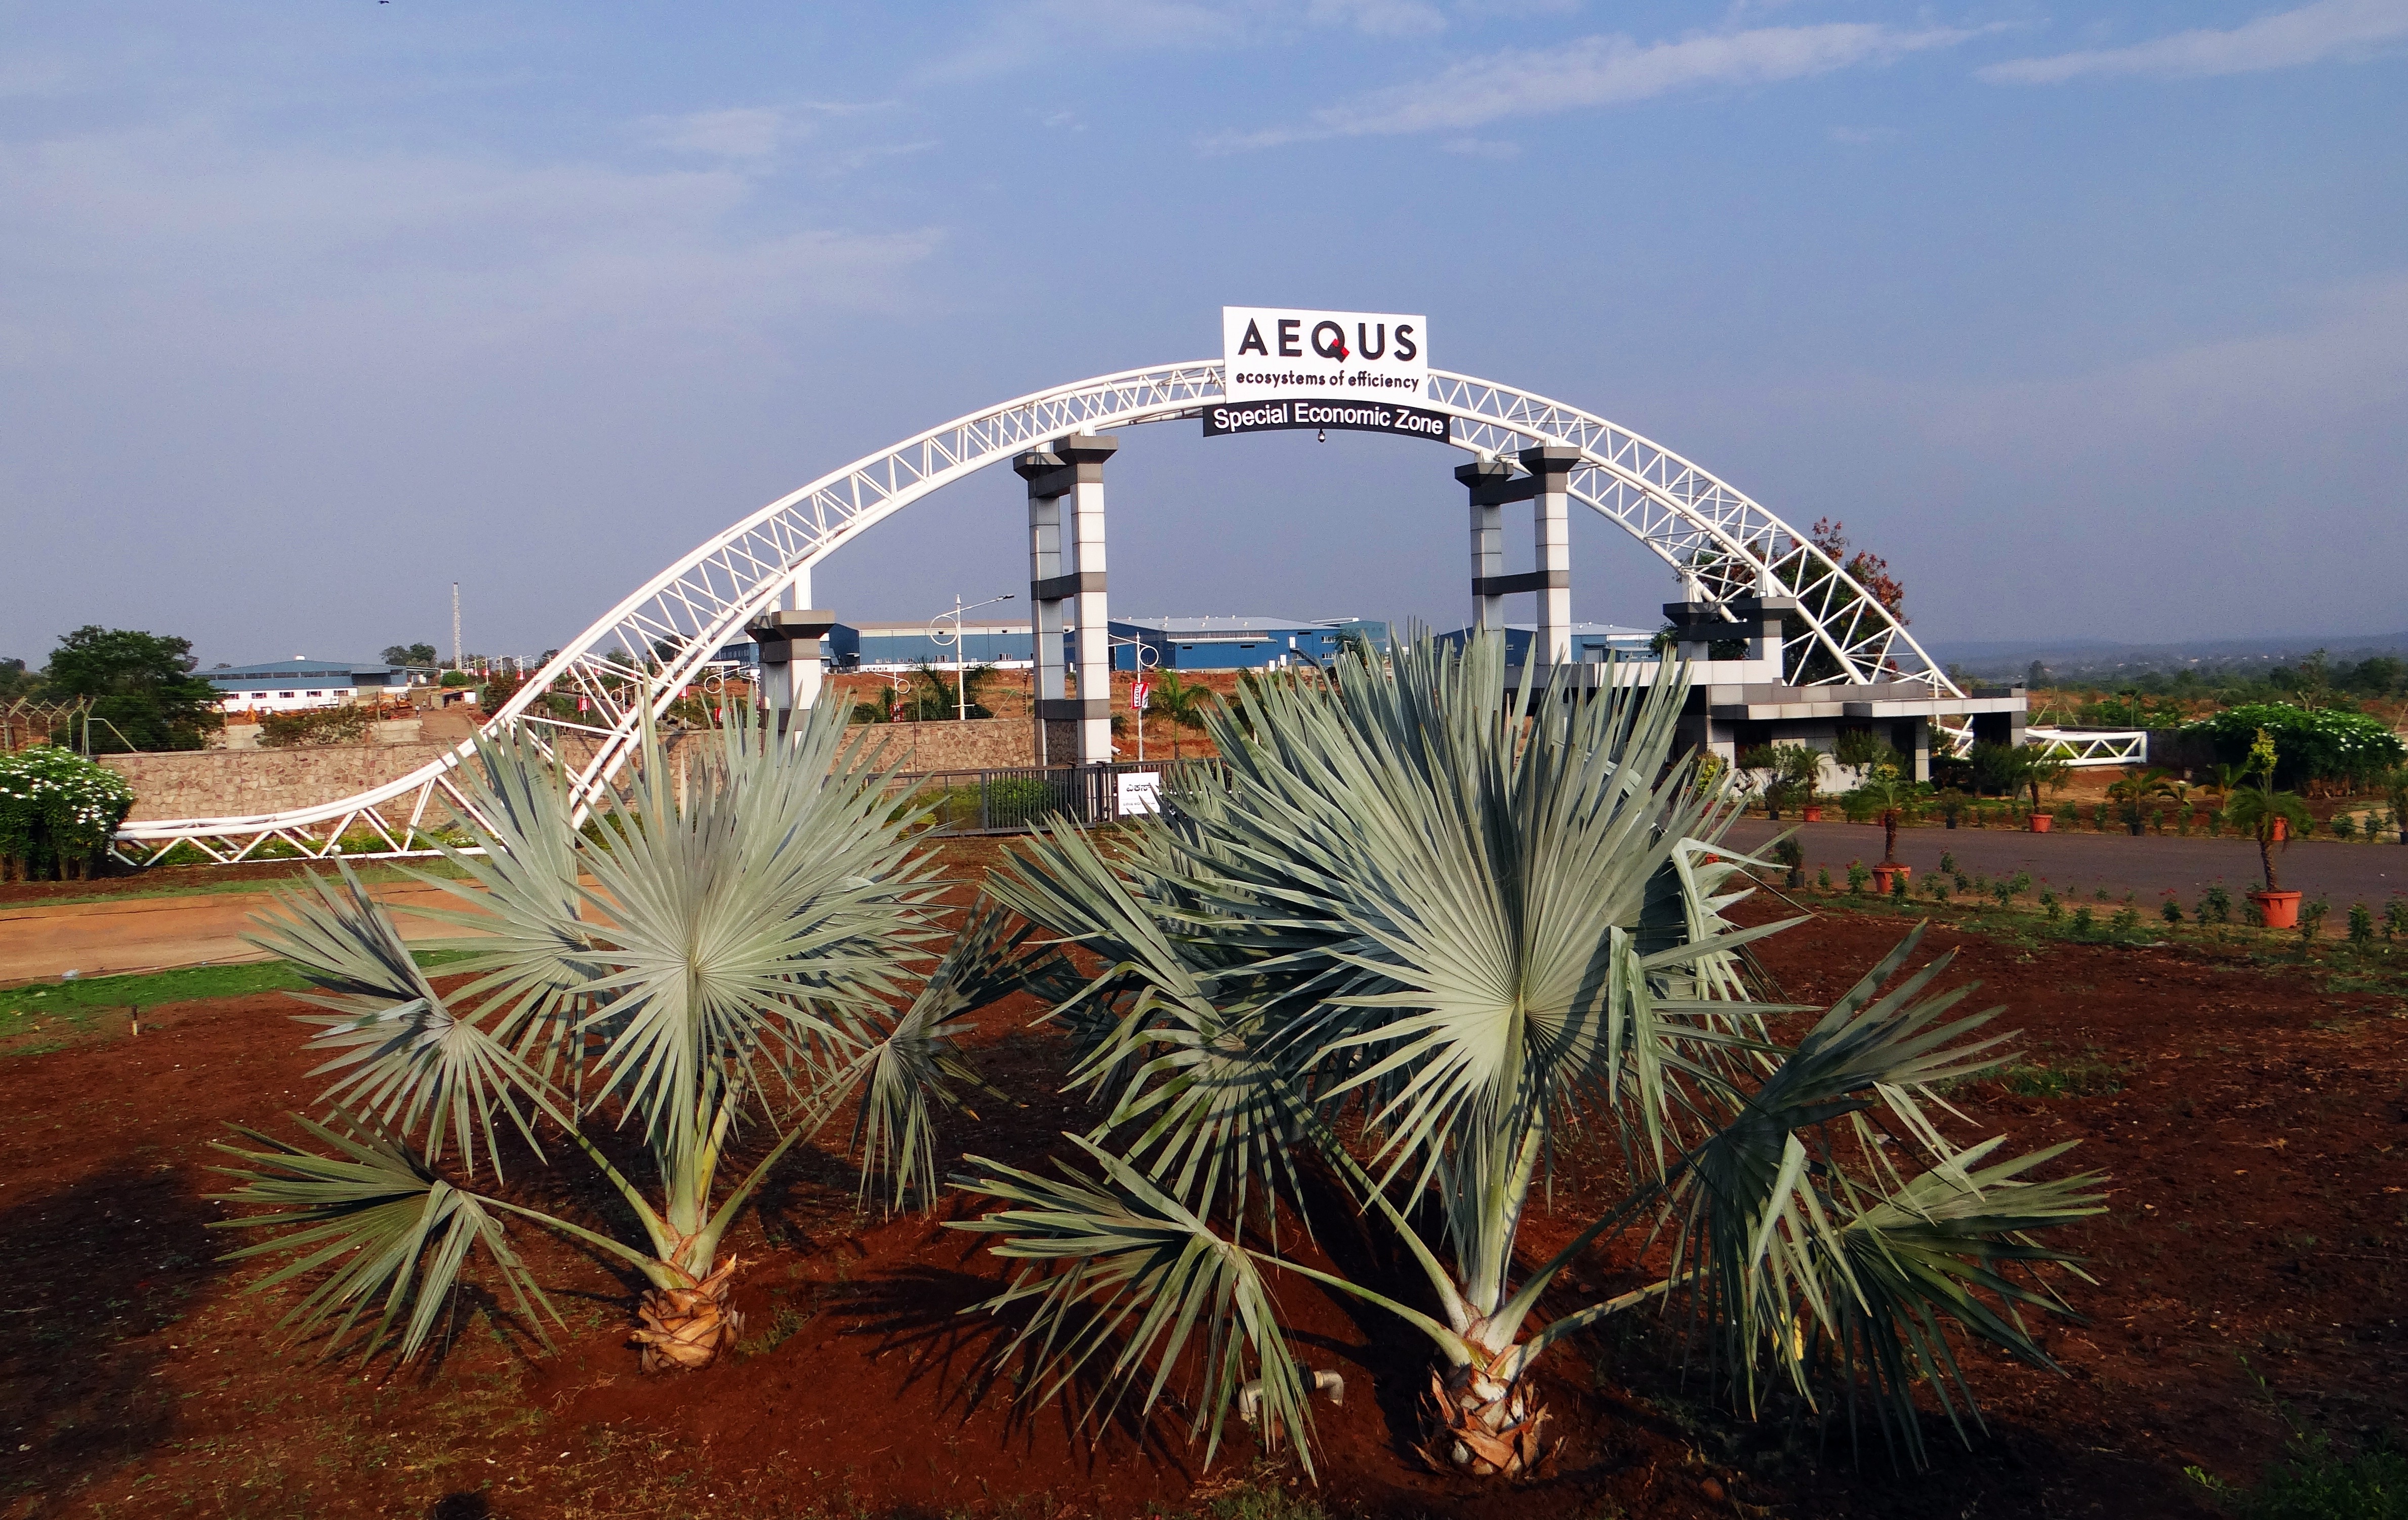
recreation, amusement park, park, gate, manufacturing, india, outdoor recreation, arecales, belgaum, aequs sez, special economic zone, bismarck palm, bismarckia nobilis